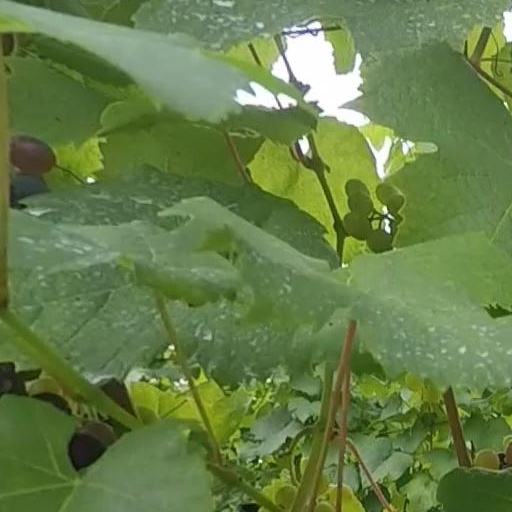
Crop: grape